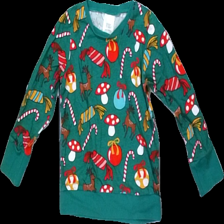
View: front
Type: Pajamas
Category: Children
Brand: Lindex
Colors: Green, Red, White, Multicolor
Material: 100% cotton
Pattern: Other
Cut: Regular
Size: 98
Season: Winter
Damage location: bottom left
Damage 2 location: top left
Damage 3 location: top center
Price range: 50-100
Recommended usage: Reuse
Description: långärmad pyjamas tröja med olika jul saker på